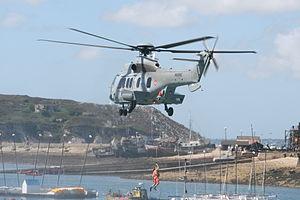
Eurocopter EC225 - Démonstration d'hélitreuillage de l'hélicoptère de sécurité maritime (SECMAR) de la BAN de Lanvéoc-Poulmic lors de la journée de sécurité en mer sur le quai Téphany à Camaret-sur-Mer
L'Eurocopter EC225 est un hélicoptère de la classe 11 tonnes fabriqué par Airbus Helicopters, anciennement Eurocopter qui a effectué son premier vol en novembre 2000. Son équivalent militaire est l'Eurocopter EC725 Caracal. Il est le dernier né de la famille des Super Puma.